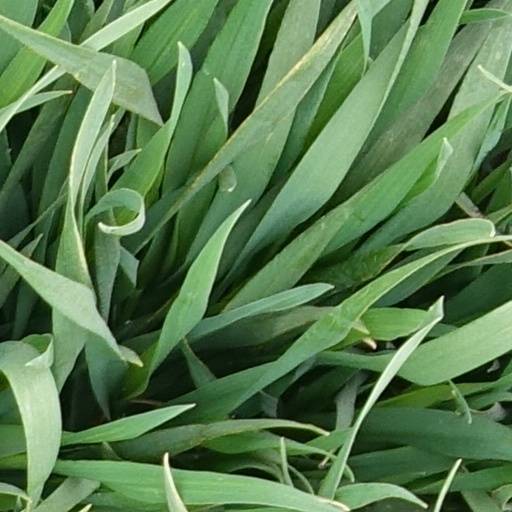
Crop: wheat